Auricularia heimuer

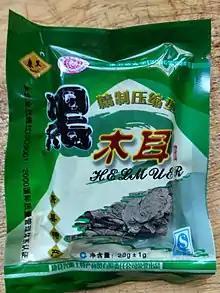
Dried "Auricularia heimuer"

In China, the use of an "Auricularia" species, probably "A. heimuer", as a food and a medicine was recorded in the 3rd-century Chinese medicinal book "Shennong Ben Cao Jing". Species were being cultivated in China as early as the Tang dynasty (618–907). Li Shizhen, in his "Pen Tsao Kang Mu", quotes Tang Ying-chuan from that period as saying "put the steamed bran on logs, cover with straw, Wood Ear will grow". The fungus is widely used as an ingredient in savoury dishes and is also cooked and served as a salad with vegetables and flavourings. A soup containing the species is used medicinally for dealing with colds and fevers in the belief that it reduces the heat of the body. According to a 2010 publication, the annual production of "Auricularia" species worldwide is the fourth highest among all industrially cultivated culinary and medicinal mushrooms. The estimated annual output in China in 2013 was 4.75 billion kg in fresh weight, with a value of about four billion US dollars.